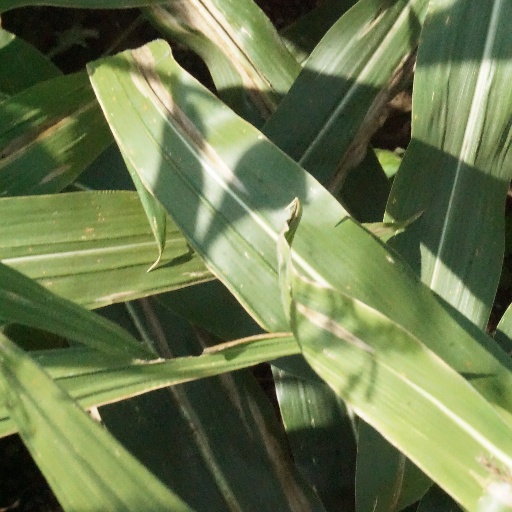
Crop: maize; corn